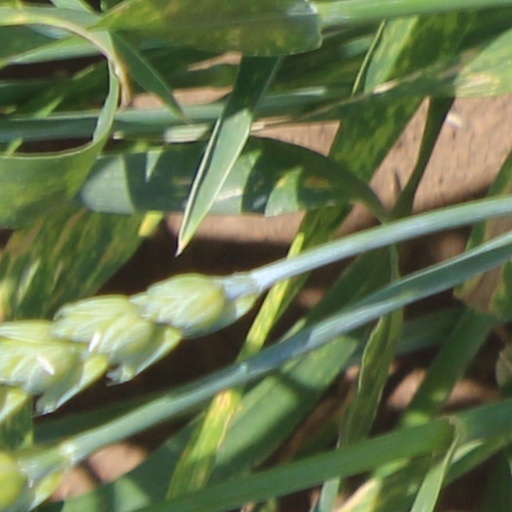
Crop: wheat